Edmond de la Fontaine

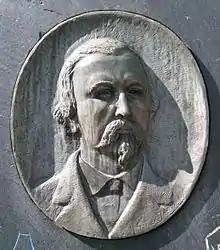
Medaillon of Monument dedicated to Edmond de la Fontaine (alias Dicks) by Nina Grach-Jascinsky (1966), place named "Dicksgärtchen", Vianden, Luxembourg.

Edmond de la Fontaine (24 July 1823 – 24 June 1891), better known by his pen name of Dicks, was a Luxembourgish jurist, poet, and lyricist, known for his work in the Luxembourgish language. He is considered the national poet of Luxembourg, and along with Michel Lentz and Michel Rodange, one of the most important figures in the history of Luxembourgish literature. In addition, his "Luxemburger Sitten und Bräuche" was one of the most influential early ethnographies on the Luxembourgish people.